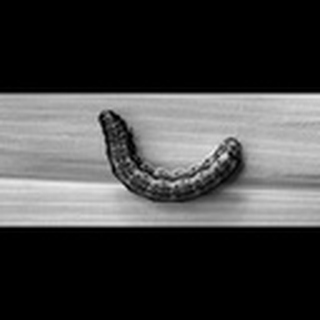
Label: cotton_army_worm